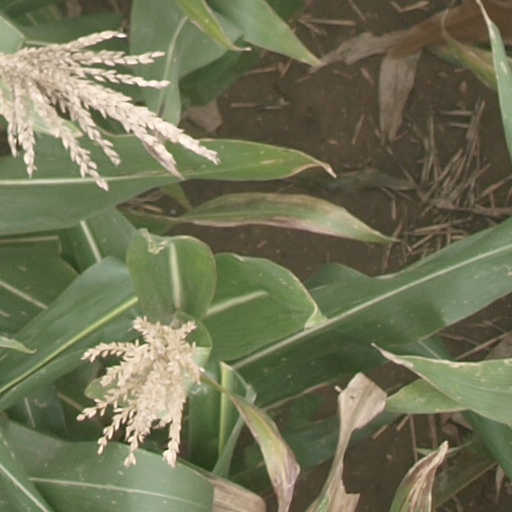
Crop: maize; corn